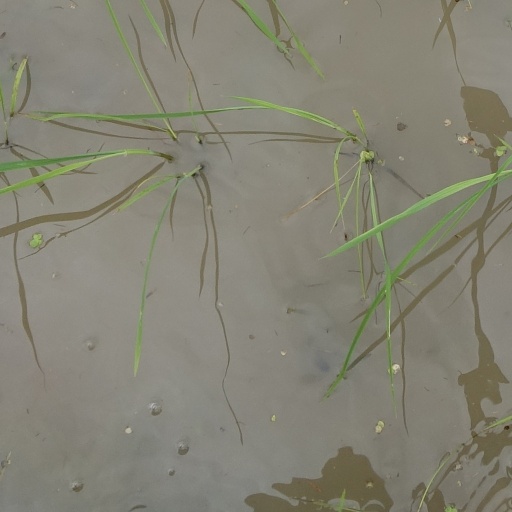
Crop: rice